Chak dynasty

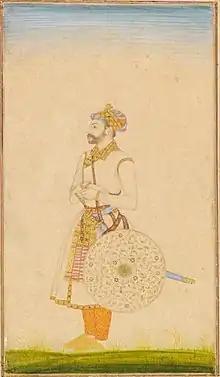
Pir Muhammad Khan Shirwani

All these victories made Kaji very powerful but Sultan Muhammad was unpleased as he only saw himself a ruler in name. He gathered some of the important nobles including Malik Abdal, Lohar Magre, Malik Ali Chadurah and even Regi Chak and schemed a plot to overthrow Kaji. Kaji, however, sent his cousin Nauroz Chak to resist. Disappointed after seeing the nobles he depended on desert him, Kaji went away to Naushahra in 1527. In the same year, a Mughal army under Kuchak Beg and Shaikh Ali Beg invaded Kashmir to help Sikandar Khan gain the throne. The Kashmiri force led by Kaji's brothers, Hussain Chak and Taji Chak along with Kaji's son Ghazi Chak fought and thoroughly defeated the Mughal soldiers. Kaji who was still in Naushahra seized Sikandar who had called the Mughals. Regretting on his actions, Sultan Muhammad called Kaji back and made him his Wazir again. Sikandar, on the other hand, was blinded and thrown into the prison where he died after few days. A resistance was again seen by the Magres but Kaji and Sayyid Ibrahim routed the rebels. Tensions were also seen between Kaji and Sultan Muhammad and after gaining the trust of the nobles, deposed Muhammad in favour of his son Ibrahim Shah.